Vigoulant

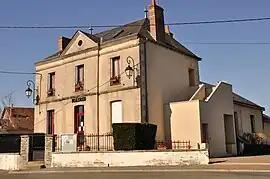
Town hall

Vigoulant is a commune in the Indre department in central France.